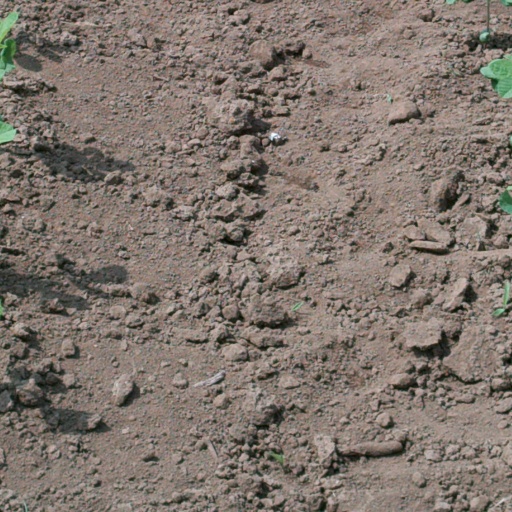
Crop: soybean